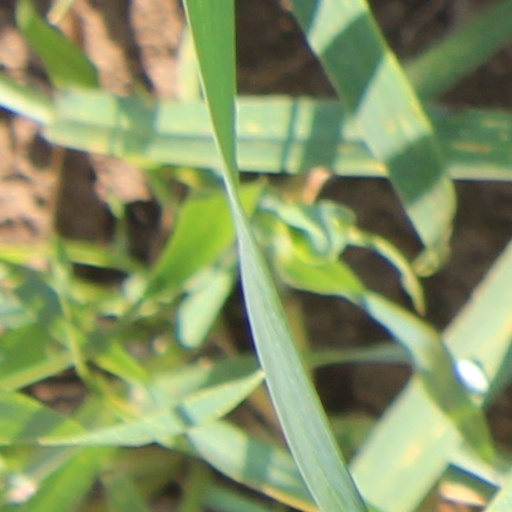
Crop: wheat